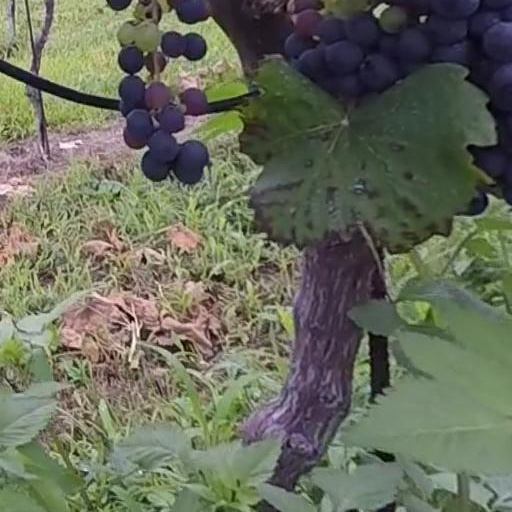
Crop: grape